Catholic Church in Cyprus

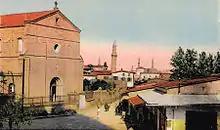
The Holy Cross Cathedral in Nicosia in the early 20th century

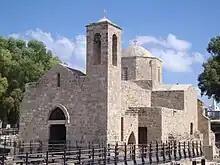
The Catholic Chrysopolitissa Church, Paphos

The Catholic Church in Cyprus is part of the worldwide Catholic Church, under the spiritual leadership of the Pope in Rome.